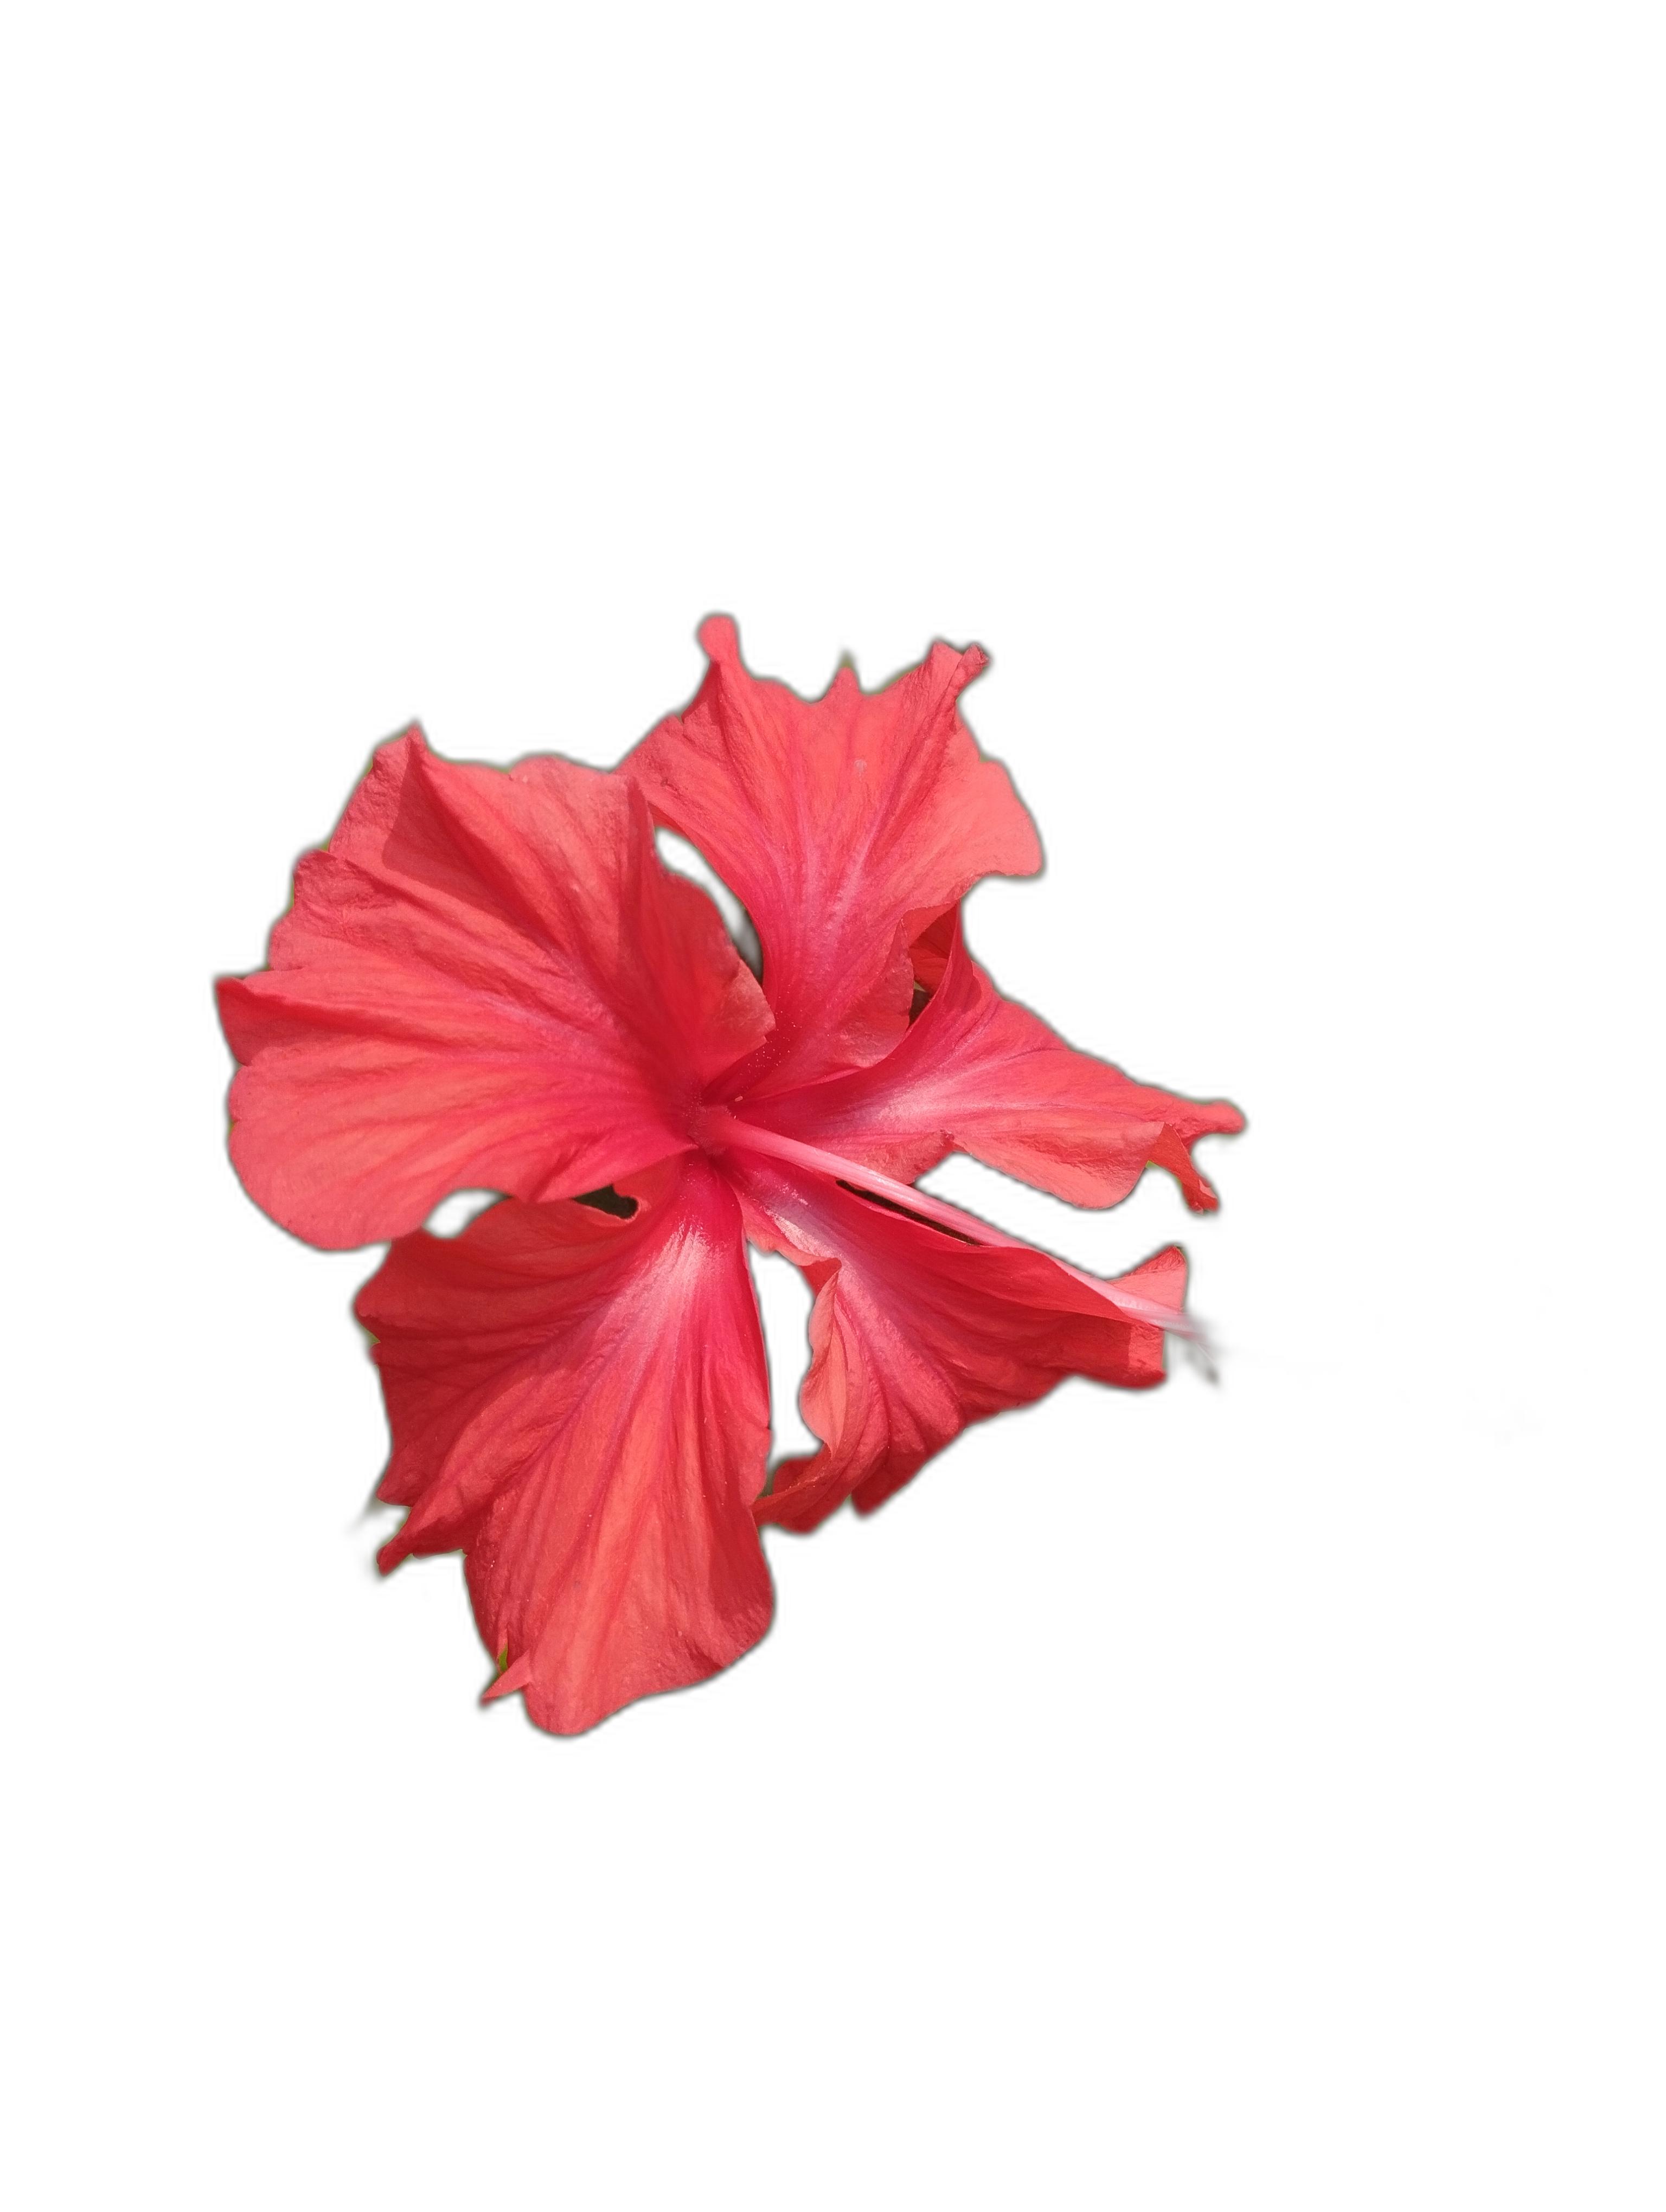
Label: Hibiscus